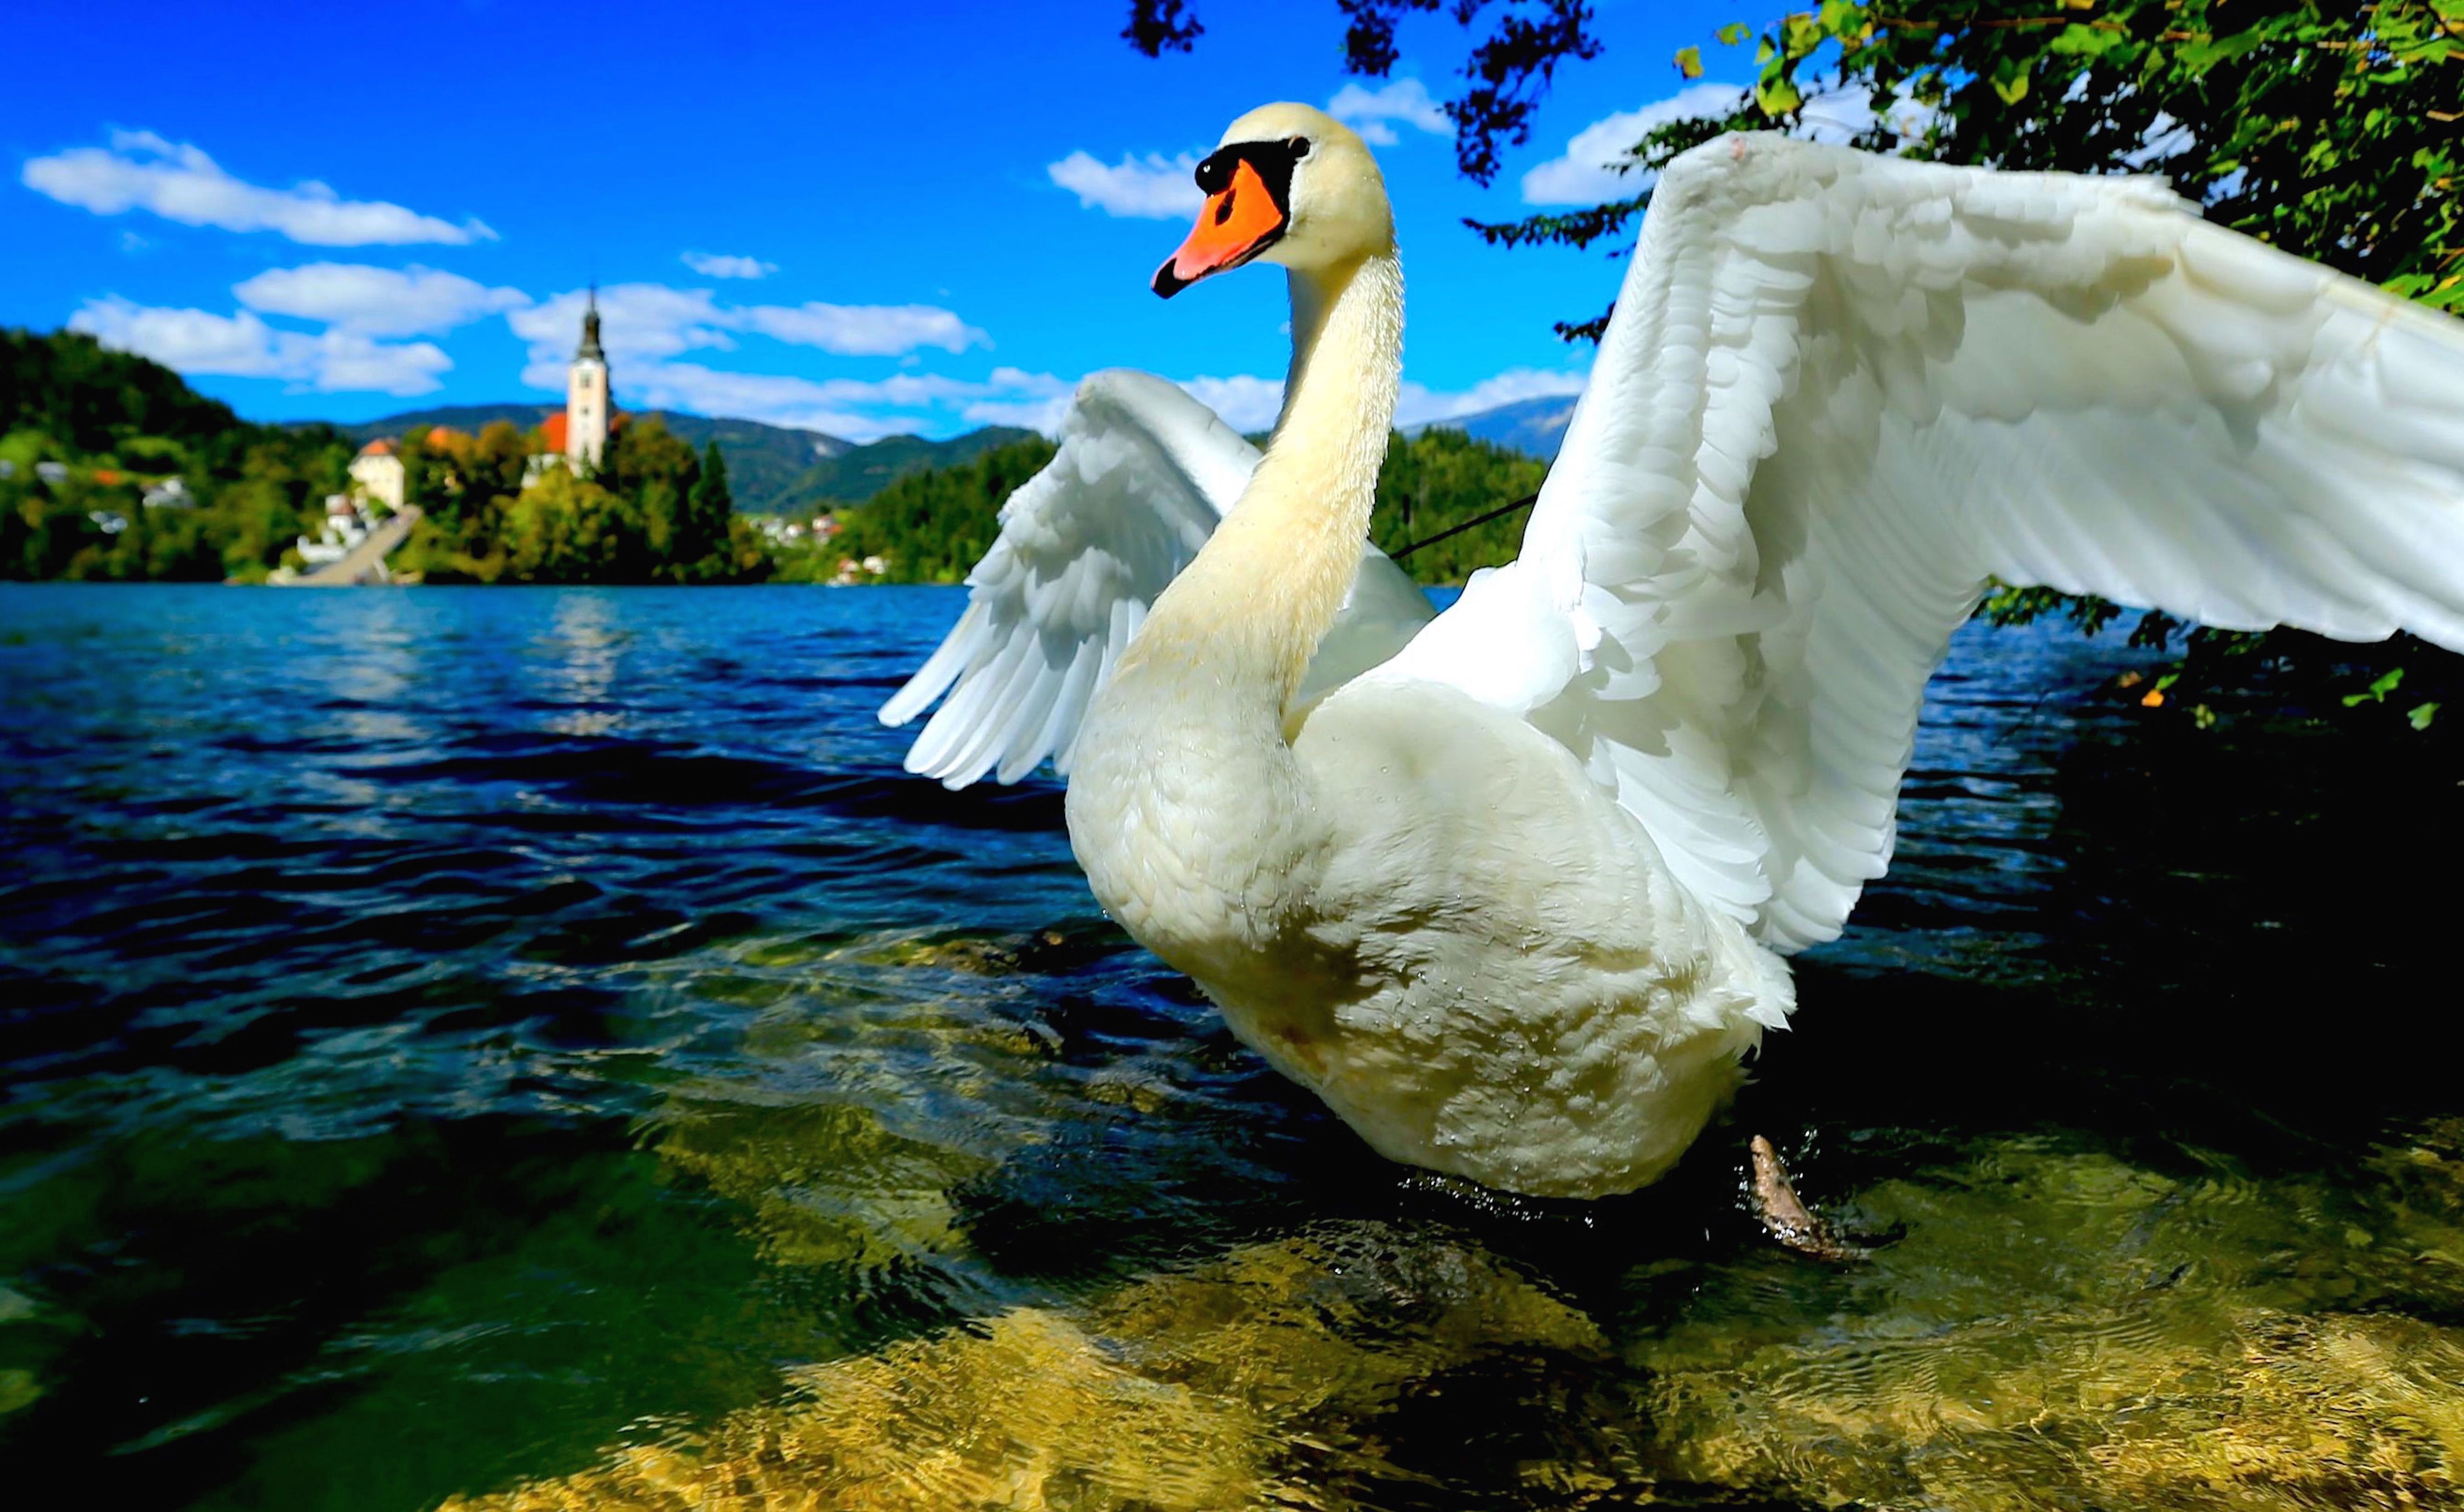
bird, wing, fauna, swan, duck, vertebrate, waterfowl, water bird, slovenia, swan lake, ducks geese and swans, lake bled, central europe